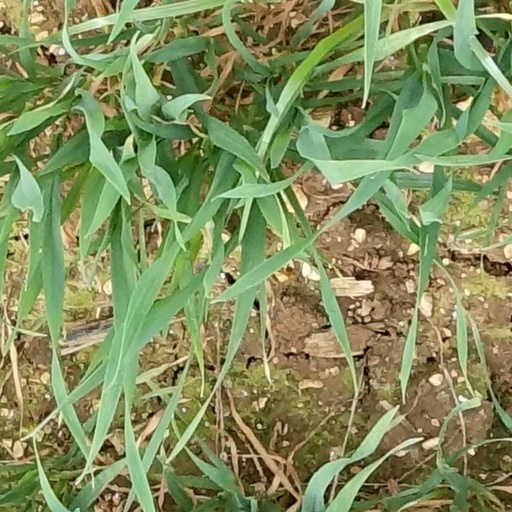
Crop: wheat